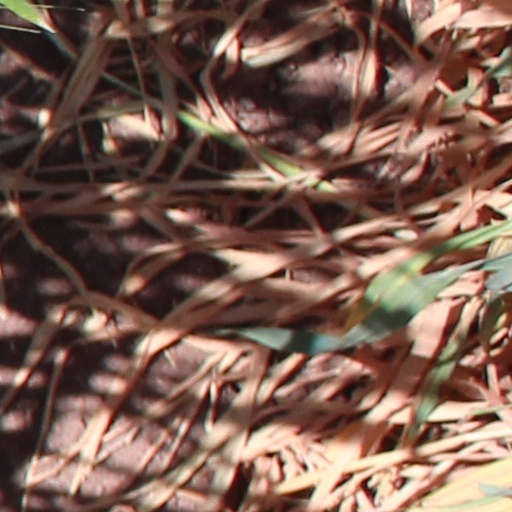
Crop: wheat